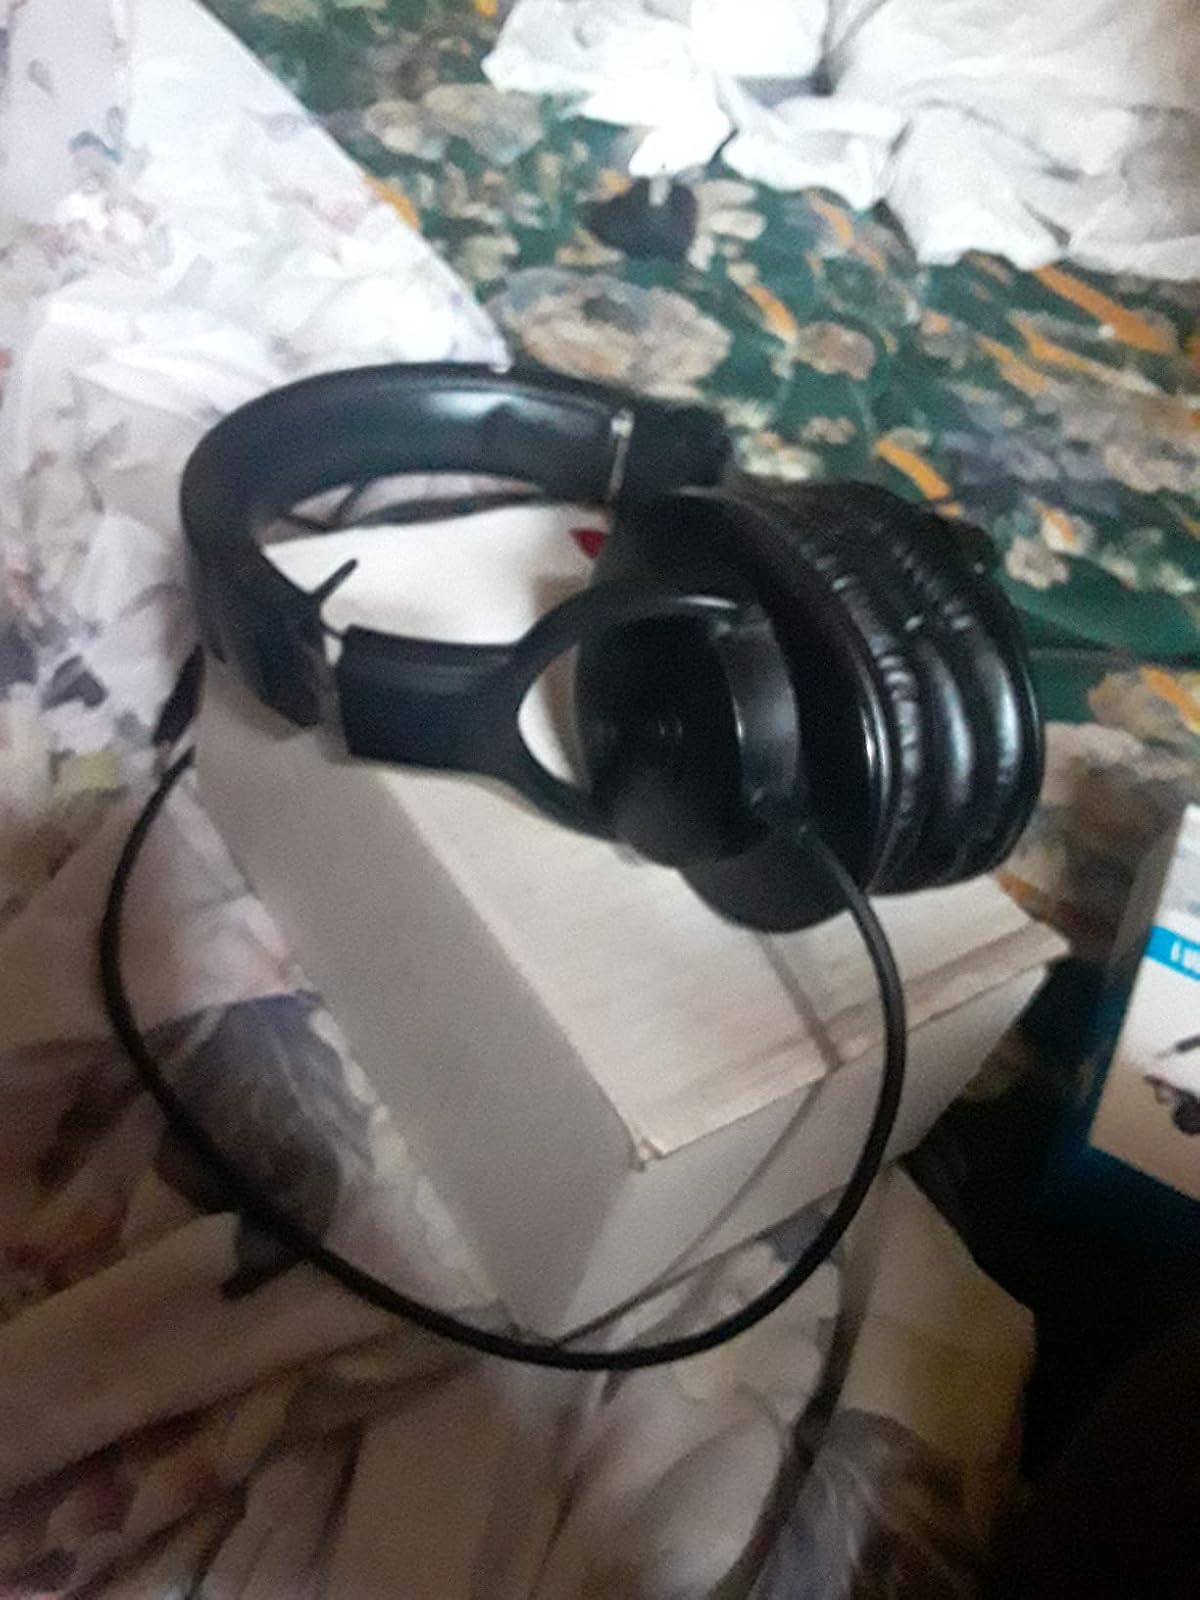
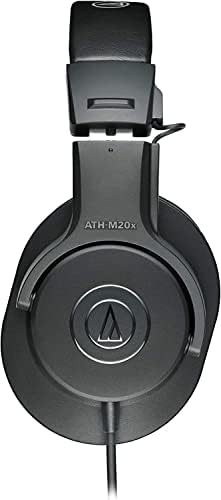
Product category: headphones
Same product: yes